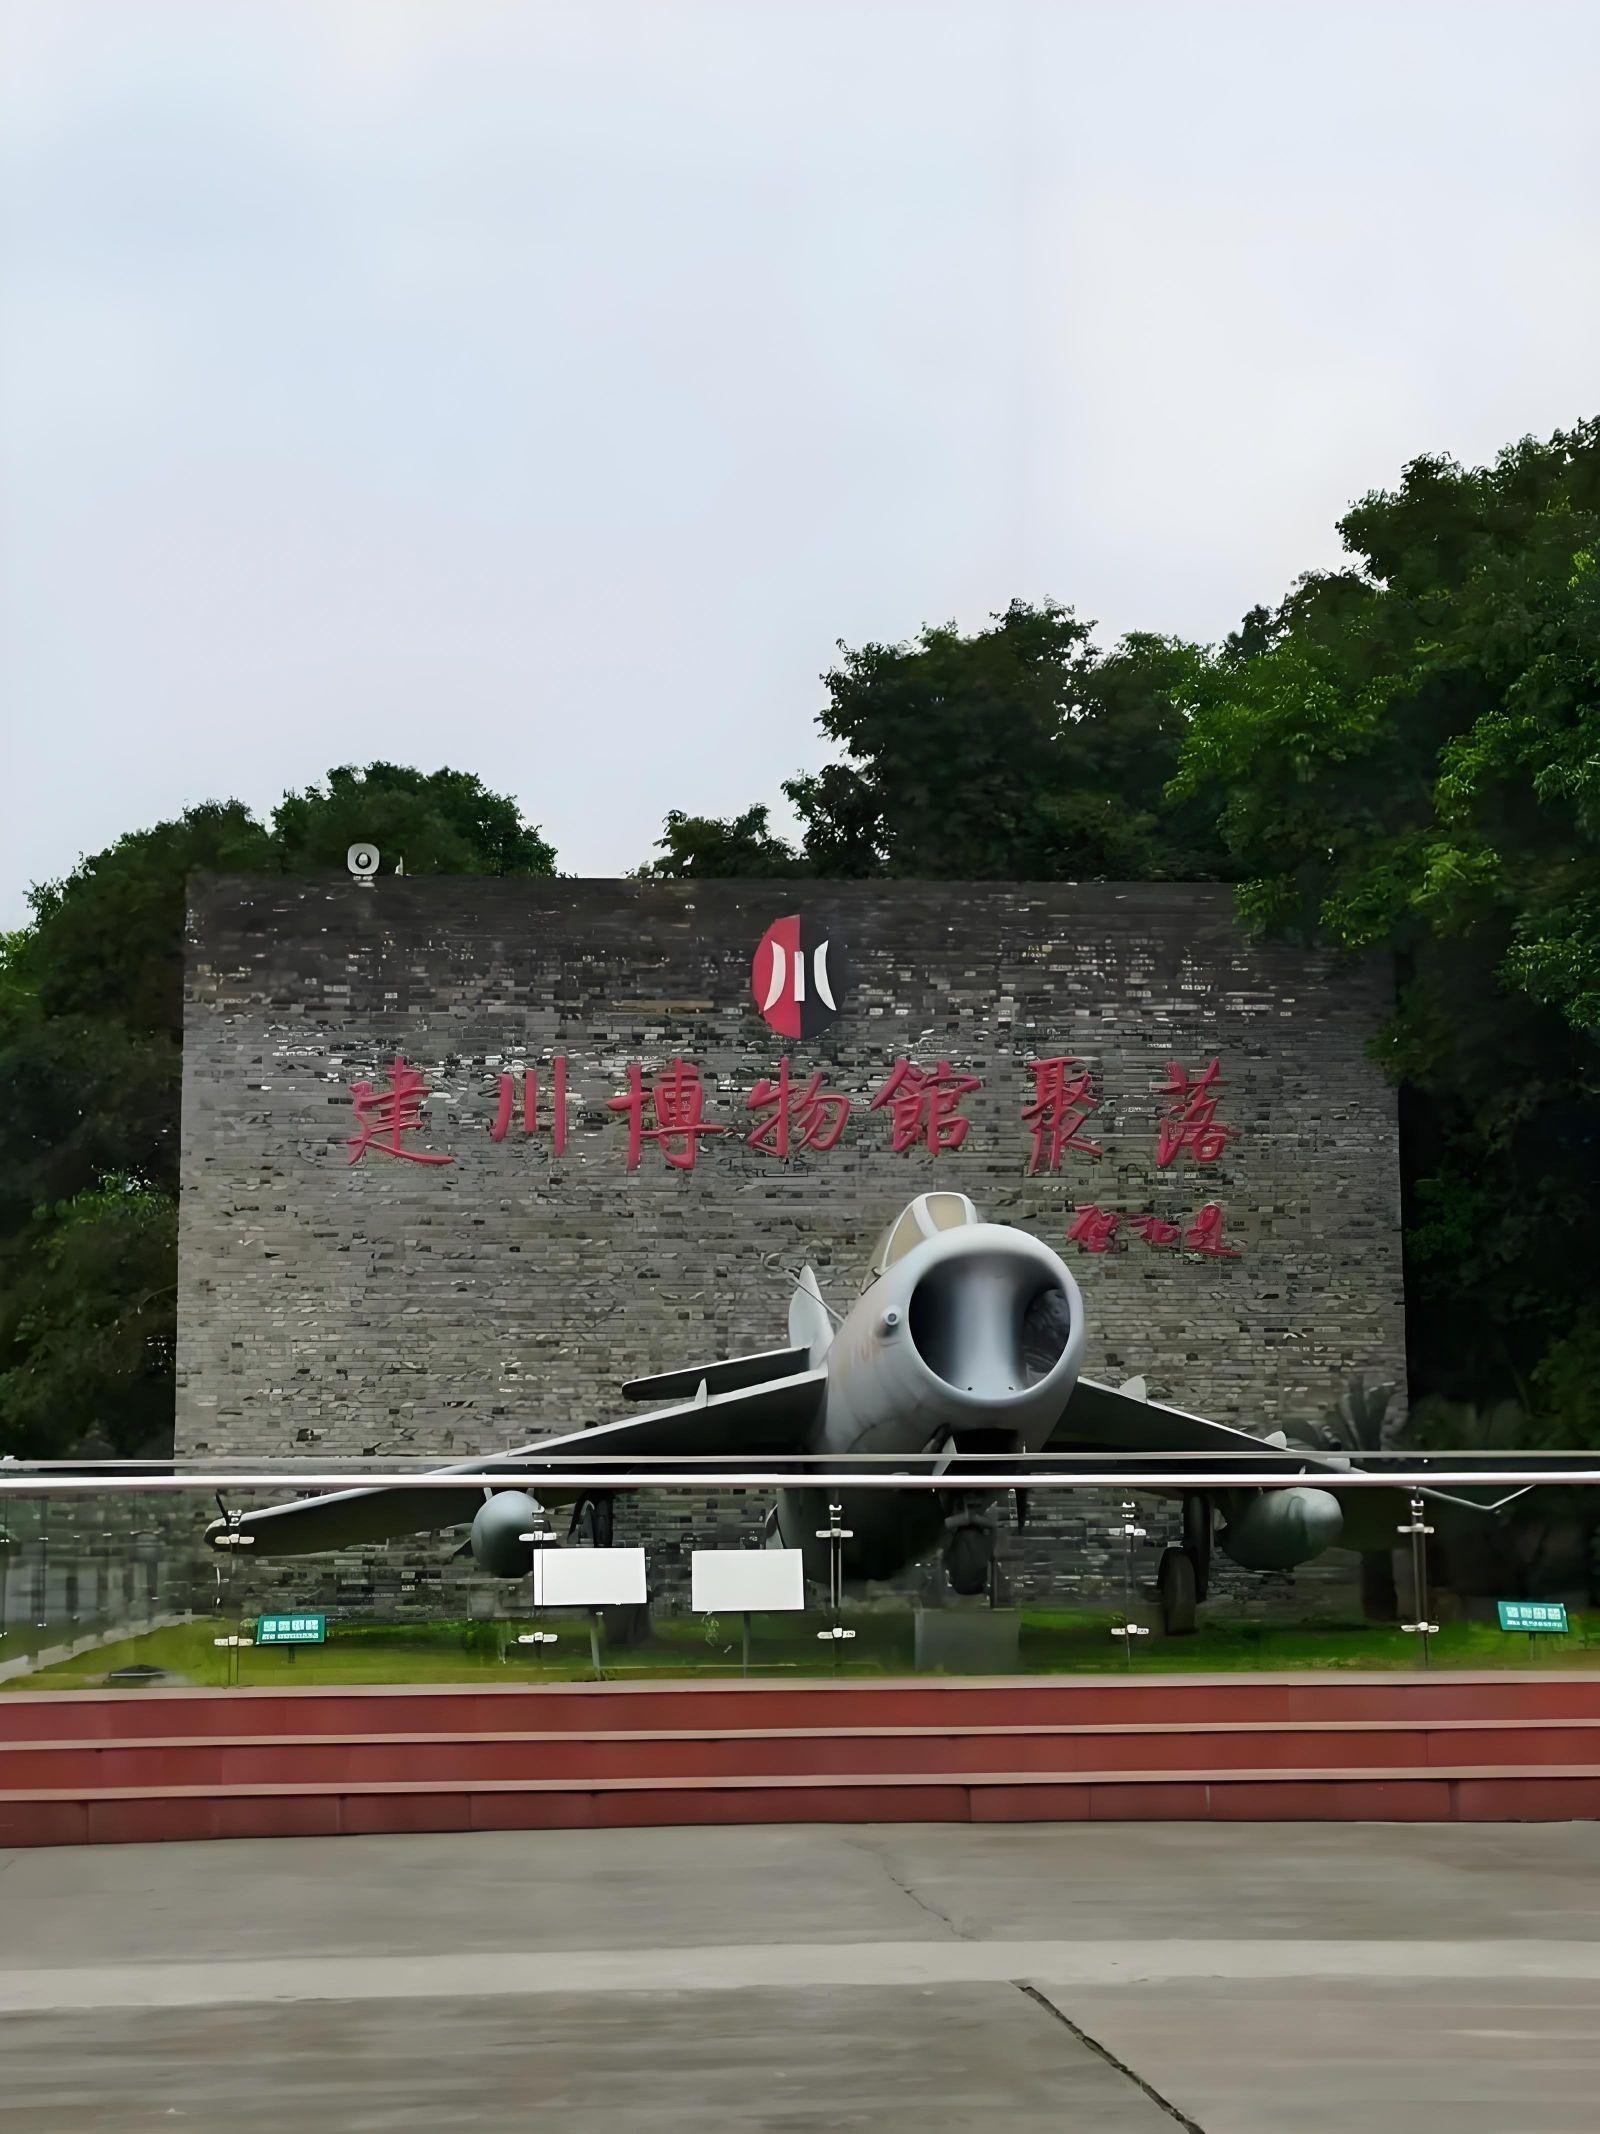
地标名称：四川建川博物馆聚落
所在城市：成都市·大邑县